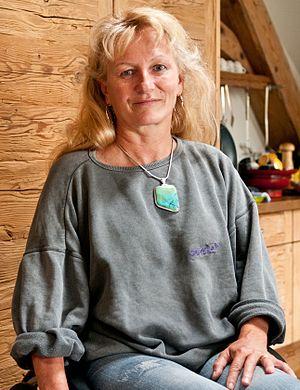
Nicole Niquille, née le 13 mai 1956 à Fribourg, est une guide de montagne et alpiniste suisse. Elle est la première Suissesse à avoir obtenu le diplôme de guide de montagne.
Erhard Loretan, né le 28 avril 1959 à Bulle, dans le canton de Fribourg et mort le 28 avril 2011 dans un accident lors d’une ascension au Grünhorn dans le canton du Valais, est un alpiniste et guide de haute montagne suisse.